Dejan Despić

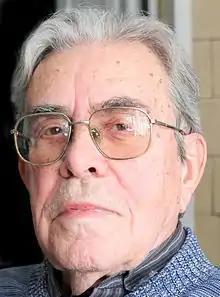
Despić in 2014

Dejan Despić (11 May 1930 – 16 November 2024) was a Serbian classical composer, author, music theoretician and pedagogue.